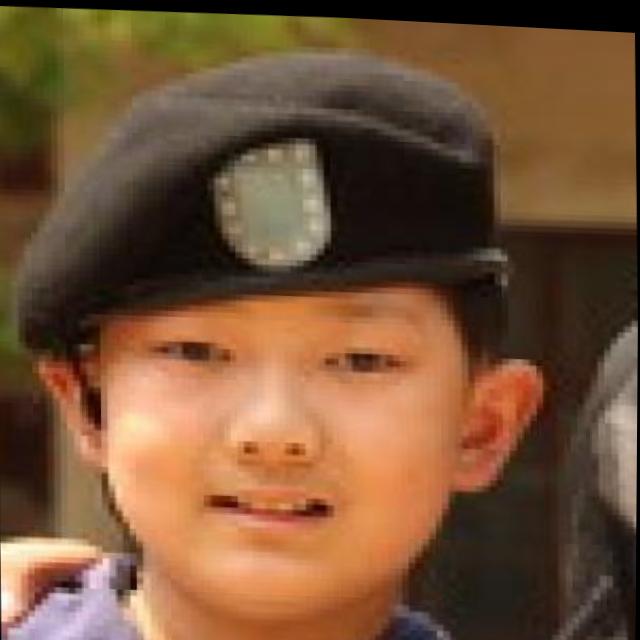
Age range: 13-20